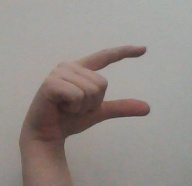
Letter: dal